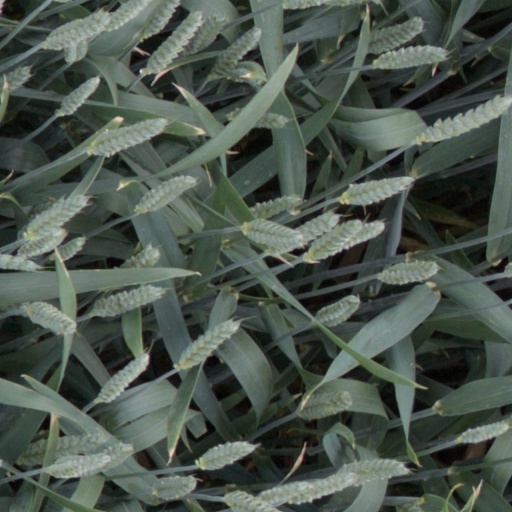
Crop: wheat